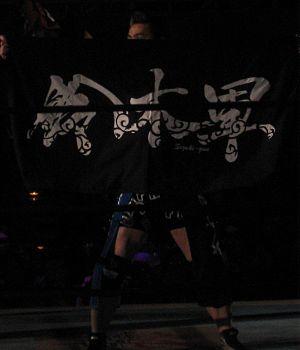
Suzuki-gun, signifiant "l'armée de Suzuki", est un clan de catcheurs heel appartenant à la Pro Wrestling NOAH et la New Japan Pro Wrestling deux fédérations de catch japonaise, fondée en janvier 2011 par Satoshi Kojima, sous le nom de Kojima-gun. Le clan changea de nom lorsqu'il fut repris en mai 2011 par Minoru Suzuki. Suzuki-gun a eu depuis plusieurs nouveaux membres.